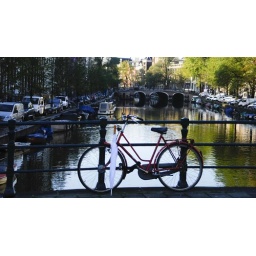
A red bike and a white umbrella- took this in honor of a friend.